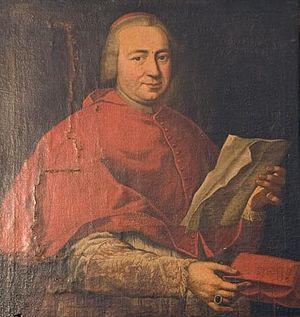
Mario Marefoschi Compagnoni, né le 10 septembre 1714 à Macerata, dans l'actuelle région des Marches, alors dans les États pontificaux et mort le 23 décembre 1780 à Rome, est un cardinal italien du XVIIIᵉ siècle. Il est le neveu du cardinal Prospero Marefoschi.